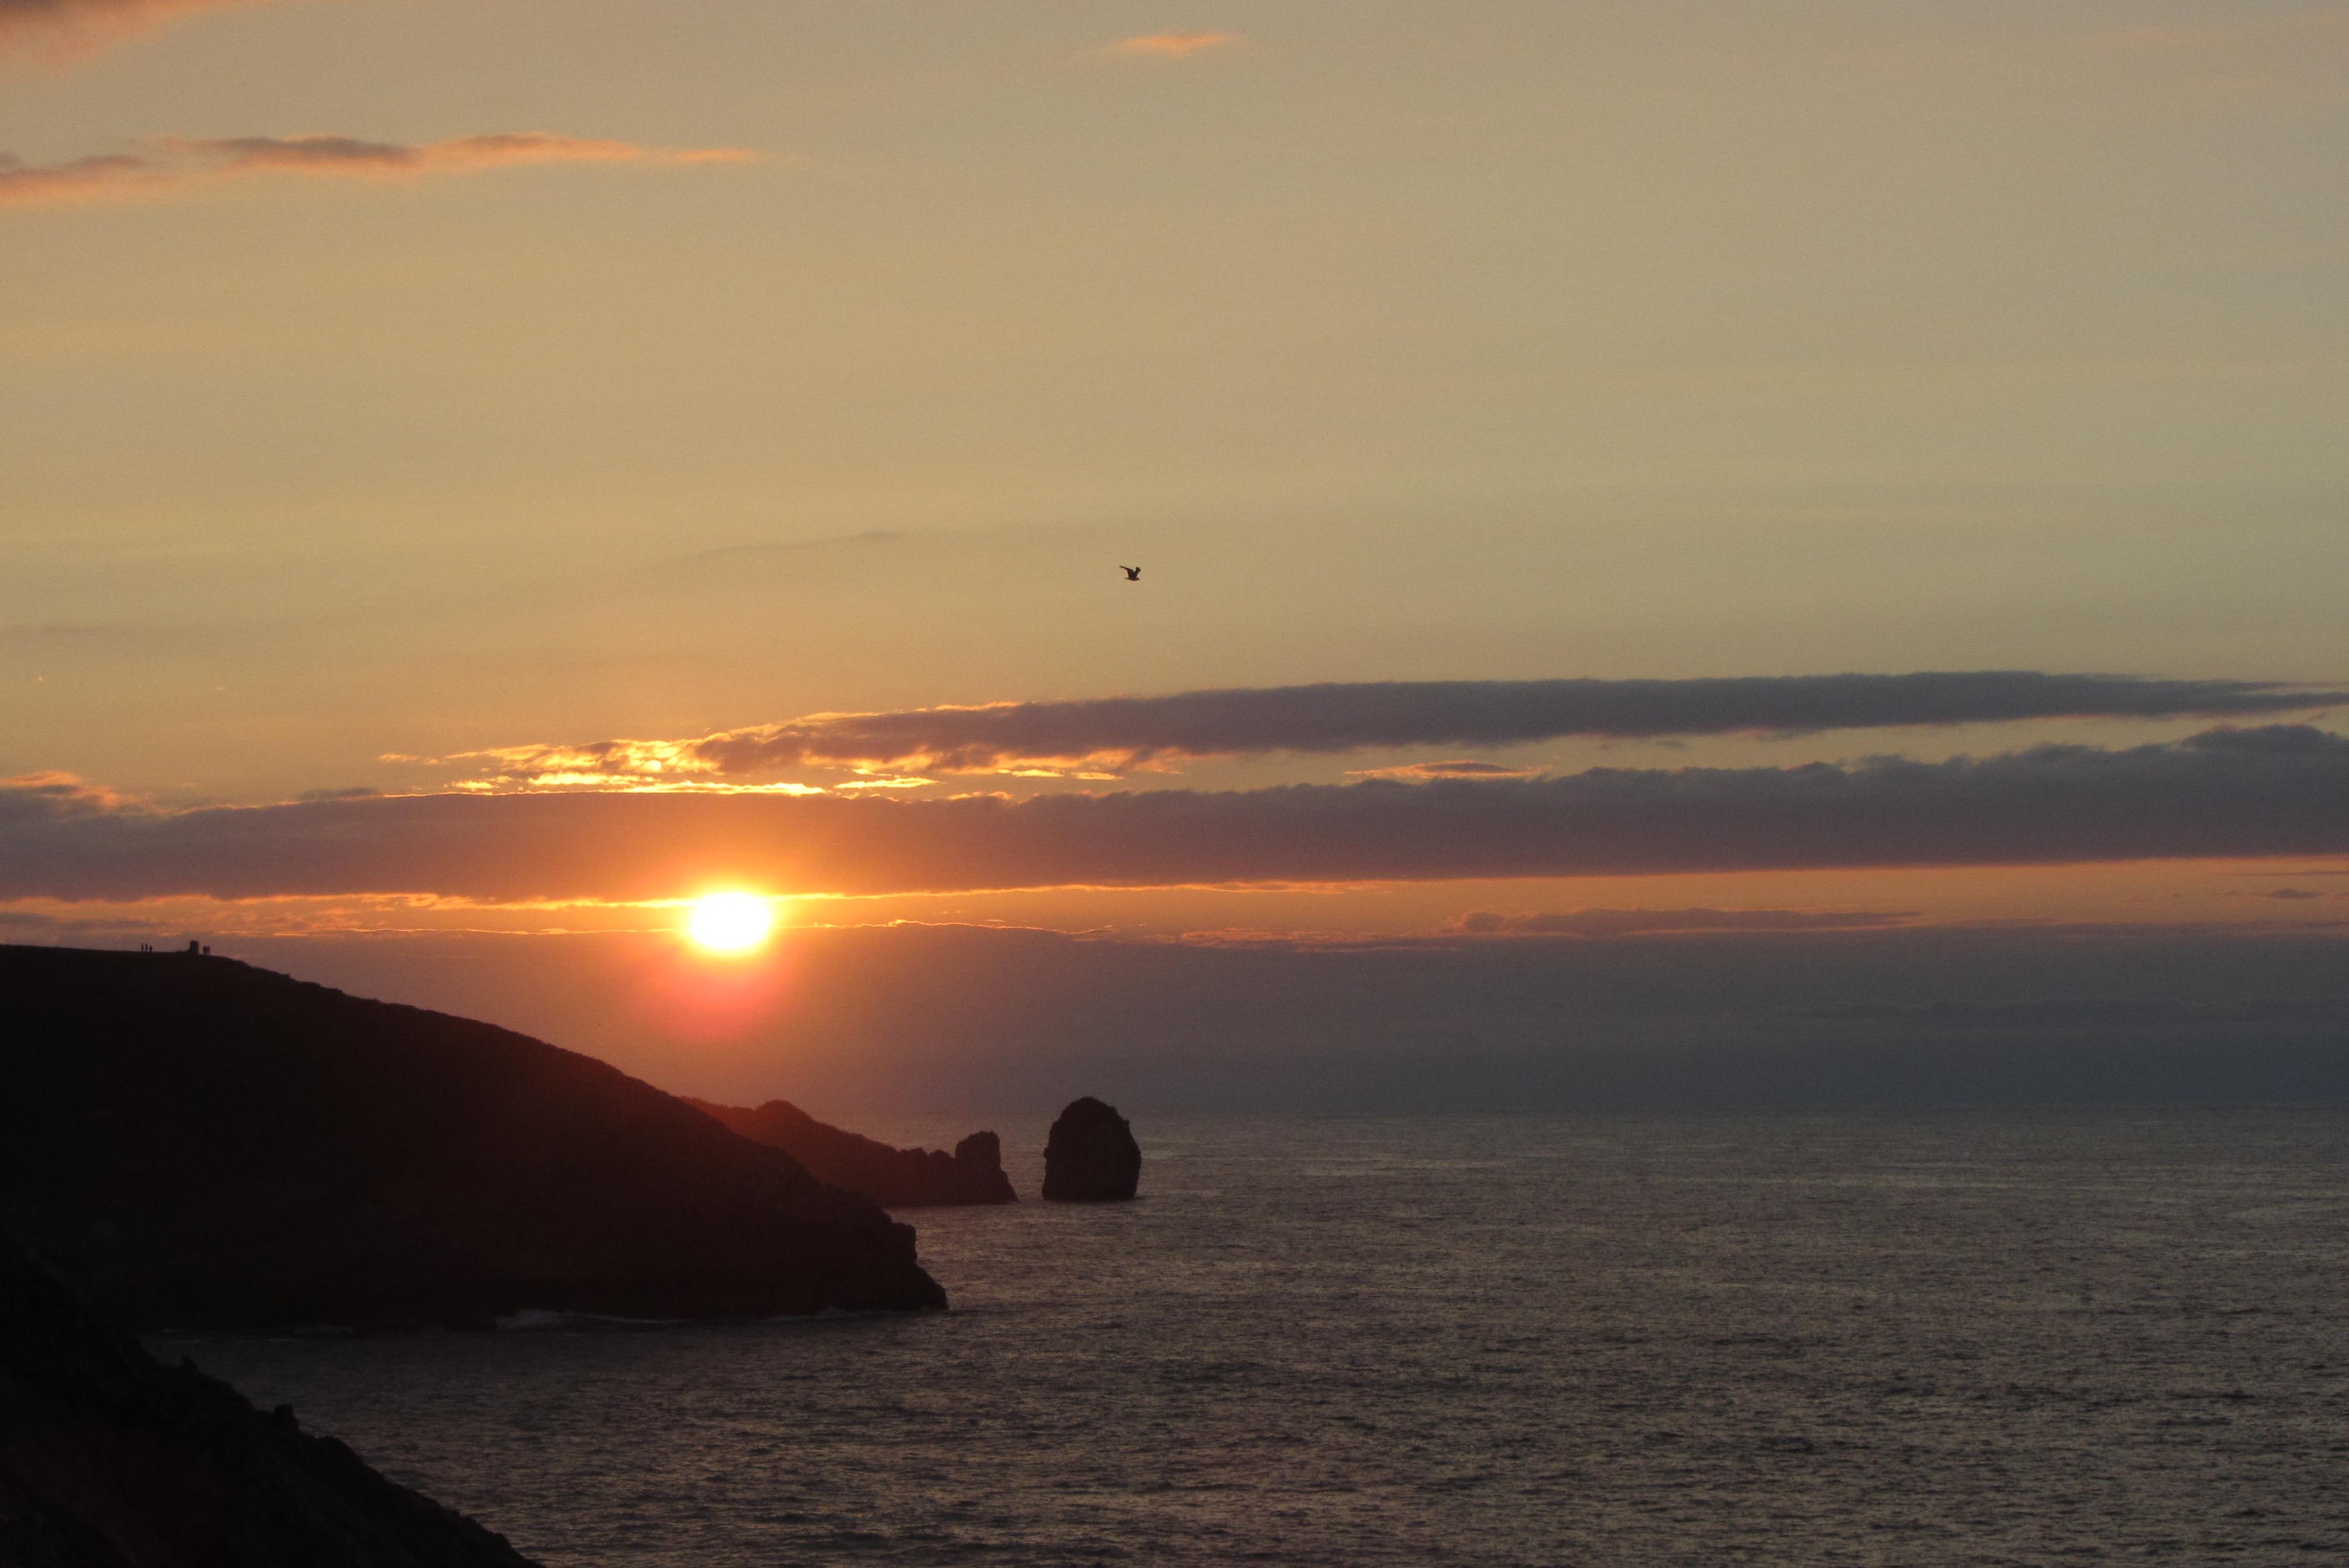
beach, sea, coast, ocean, horizon, cloud, sky, sun, sunrise, sunset, sunlight, morning, dawn, dusk, evening, spain, asturias, afterglow, atmospheric phenomenon